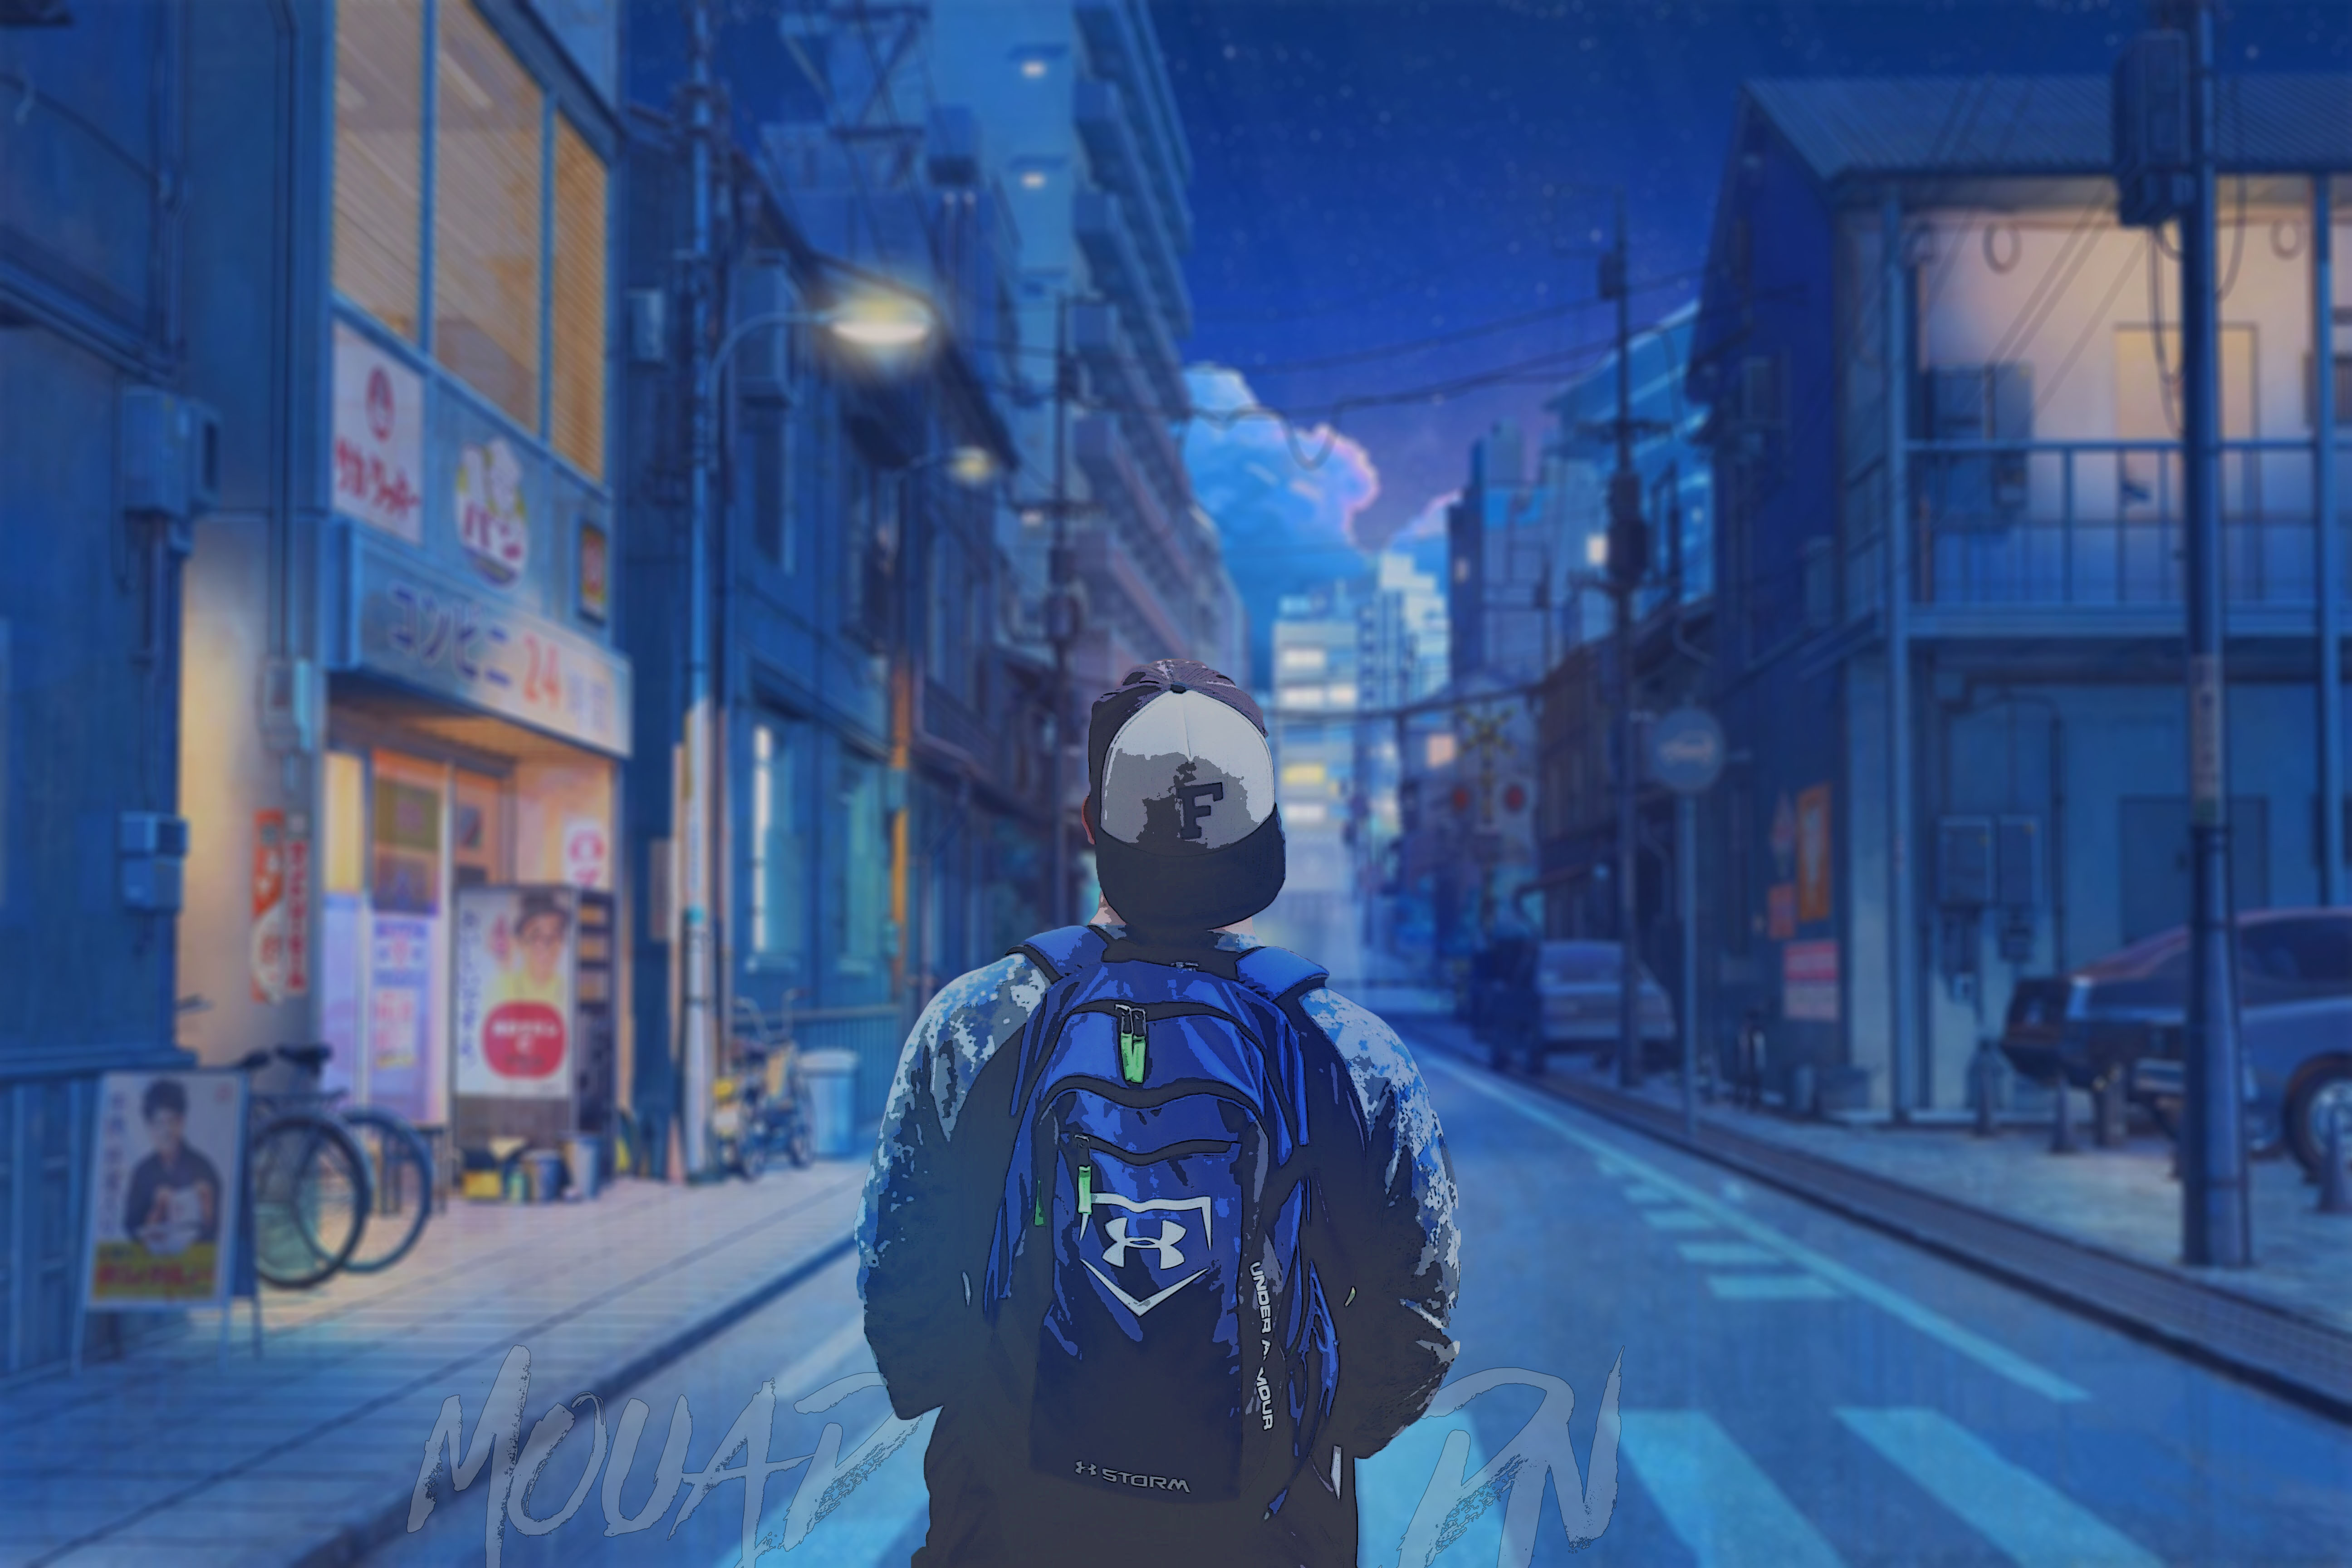
man, city, blue, urban area, pc game, games, snapshot, street, screenshot, Action adventure game, Adventure game, infrastructure, lane, road, metropolis, alley, architecture, downtown, photography, electric blue, pedestrian, Digital compositing, Massively multiplayer online role playing game